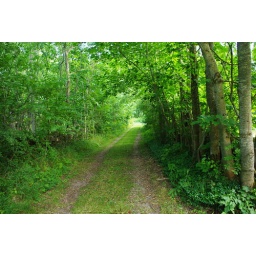
From the bigger road in to the new house